Graduated pipette

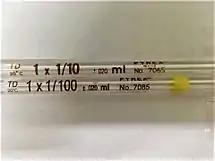

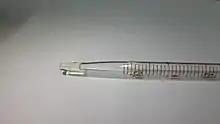
A few drops that remain due to adhesion are the difference in volume between the amount contained and the amount delivered. Pipettes can be calibrated to account for this expected volume or else to have this liquid blown out and transferred as well.

The delivery and waiting times represent the efficiency of the fluid being delivered as TD and EX. The marking of TD ("to deliver"), or EX, means that the specified volume is the amount of solution that will drain out of the pipette, which might be less than the total amount that is present due to remnant fluid that adheres to the wall of the equipment. The delivery time is described as the duration of time that the meniscus reaches the end of the tip starting from the topmost volume, which is specified as 5 seconds for Class AS bulb and graduated-pipette volumetric equipment. TD/EX pipettes are the most common type.